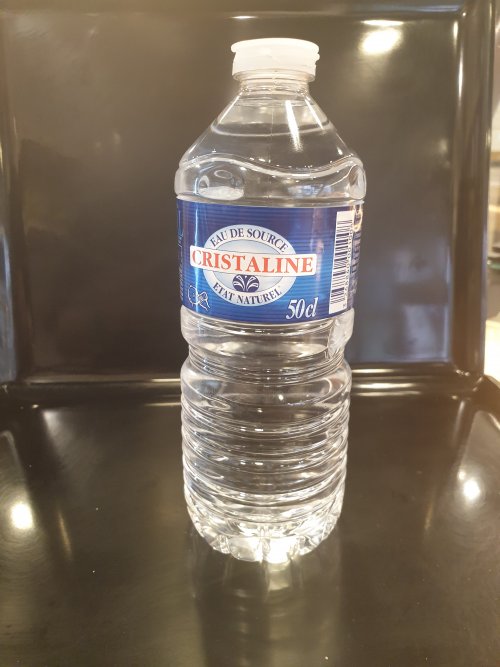
Waste category: plastic